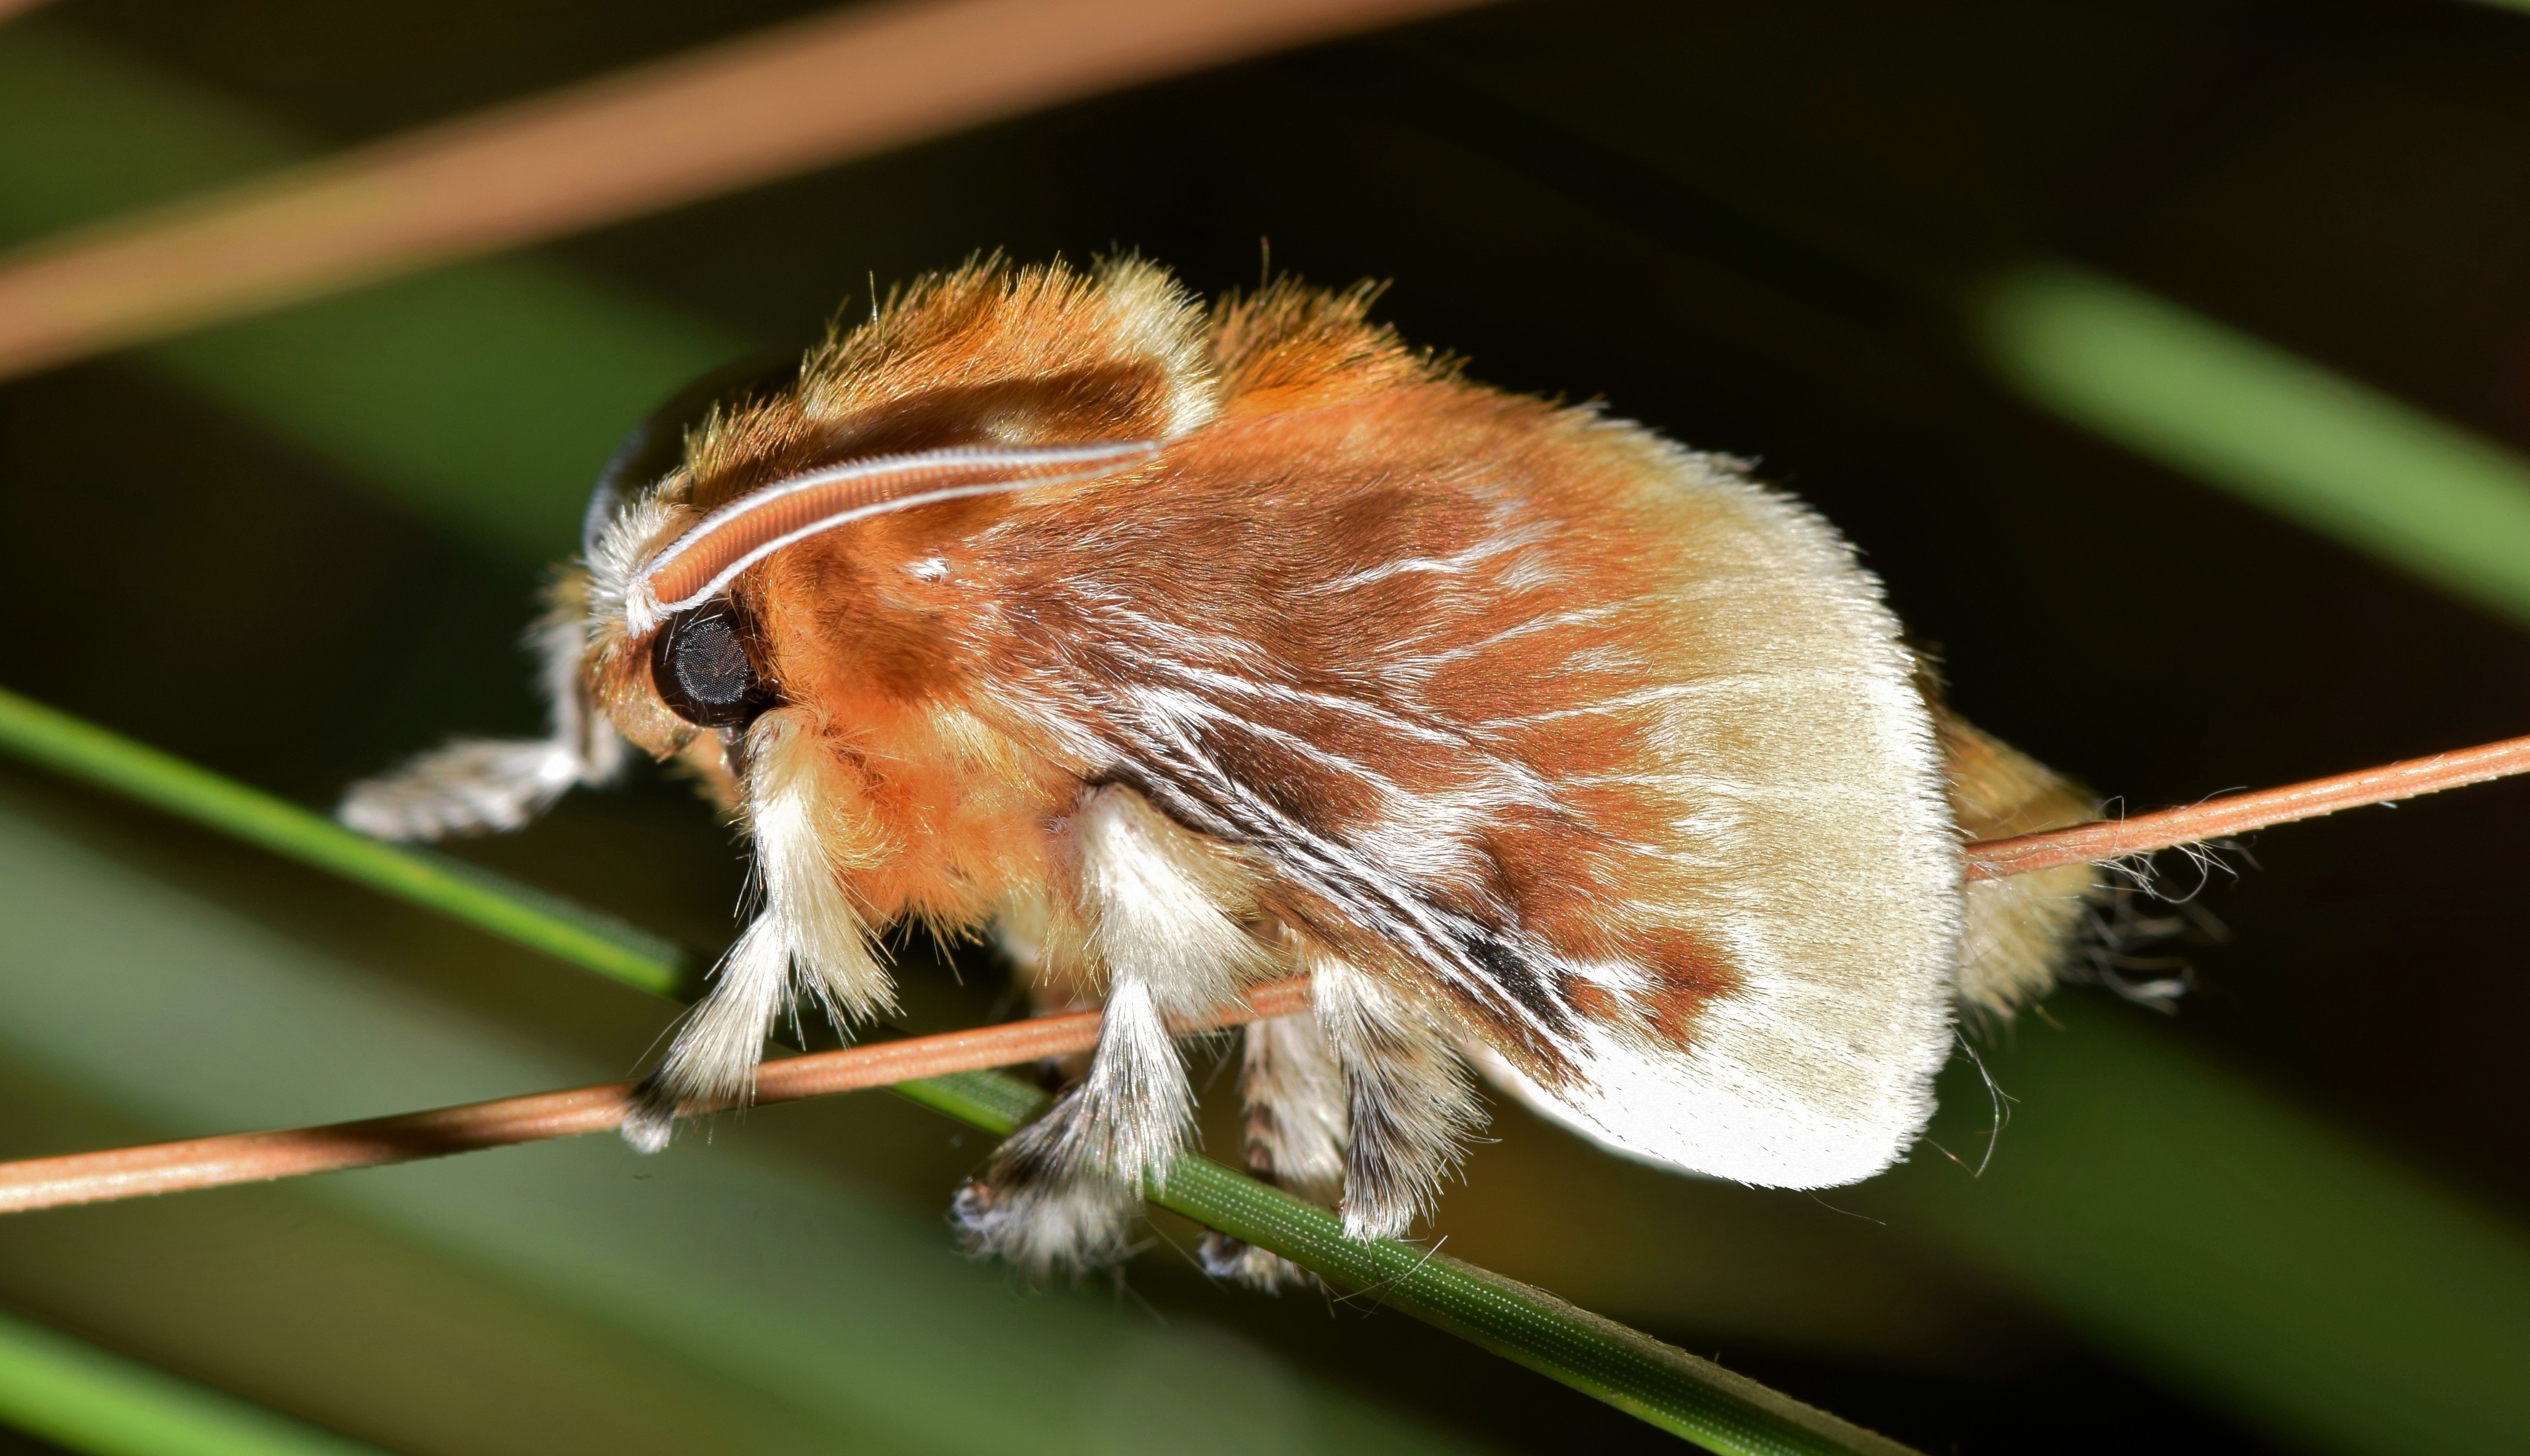
nature, photography, flower, animal, insect, biology, moth, butterfly, winged, flora, fauna, invertebrate, close up, entomology, wings, furry, bee, hairy, creature, nectar, antennae, macro photography, pine needles, arthropod, honey bee, winged insect, flying insect, pollinator, insectoid, flannel moth, southern flannel moth, brown moth, furry moth, megalopyge opercularis, plant stem, moths and butterflies